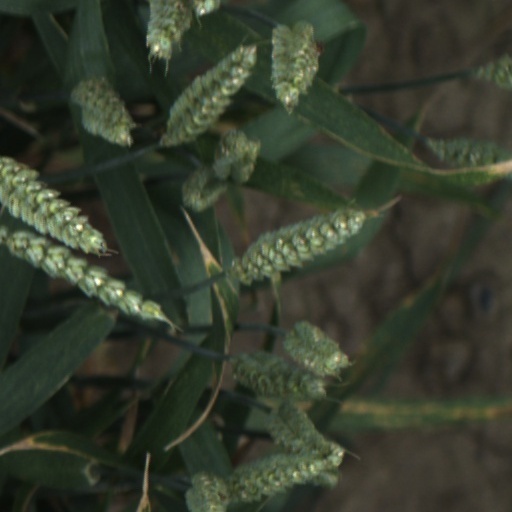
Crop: wheat